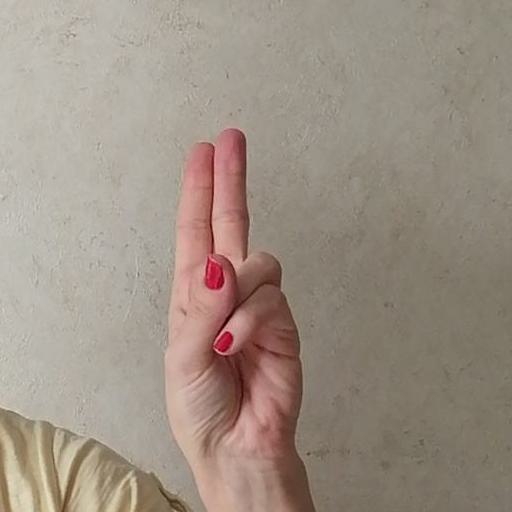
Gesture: two_up